Sky position (RA, Dec in degrees): 148.799, 16.377
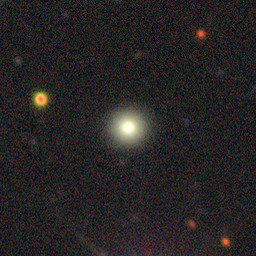
Galaxy morphology: Round Smooth Galaxies